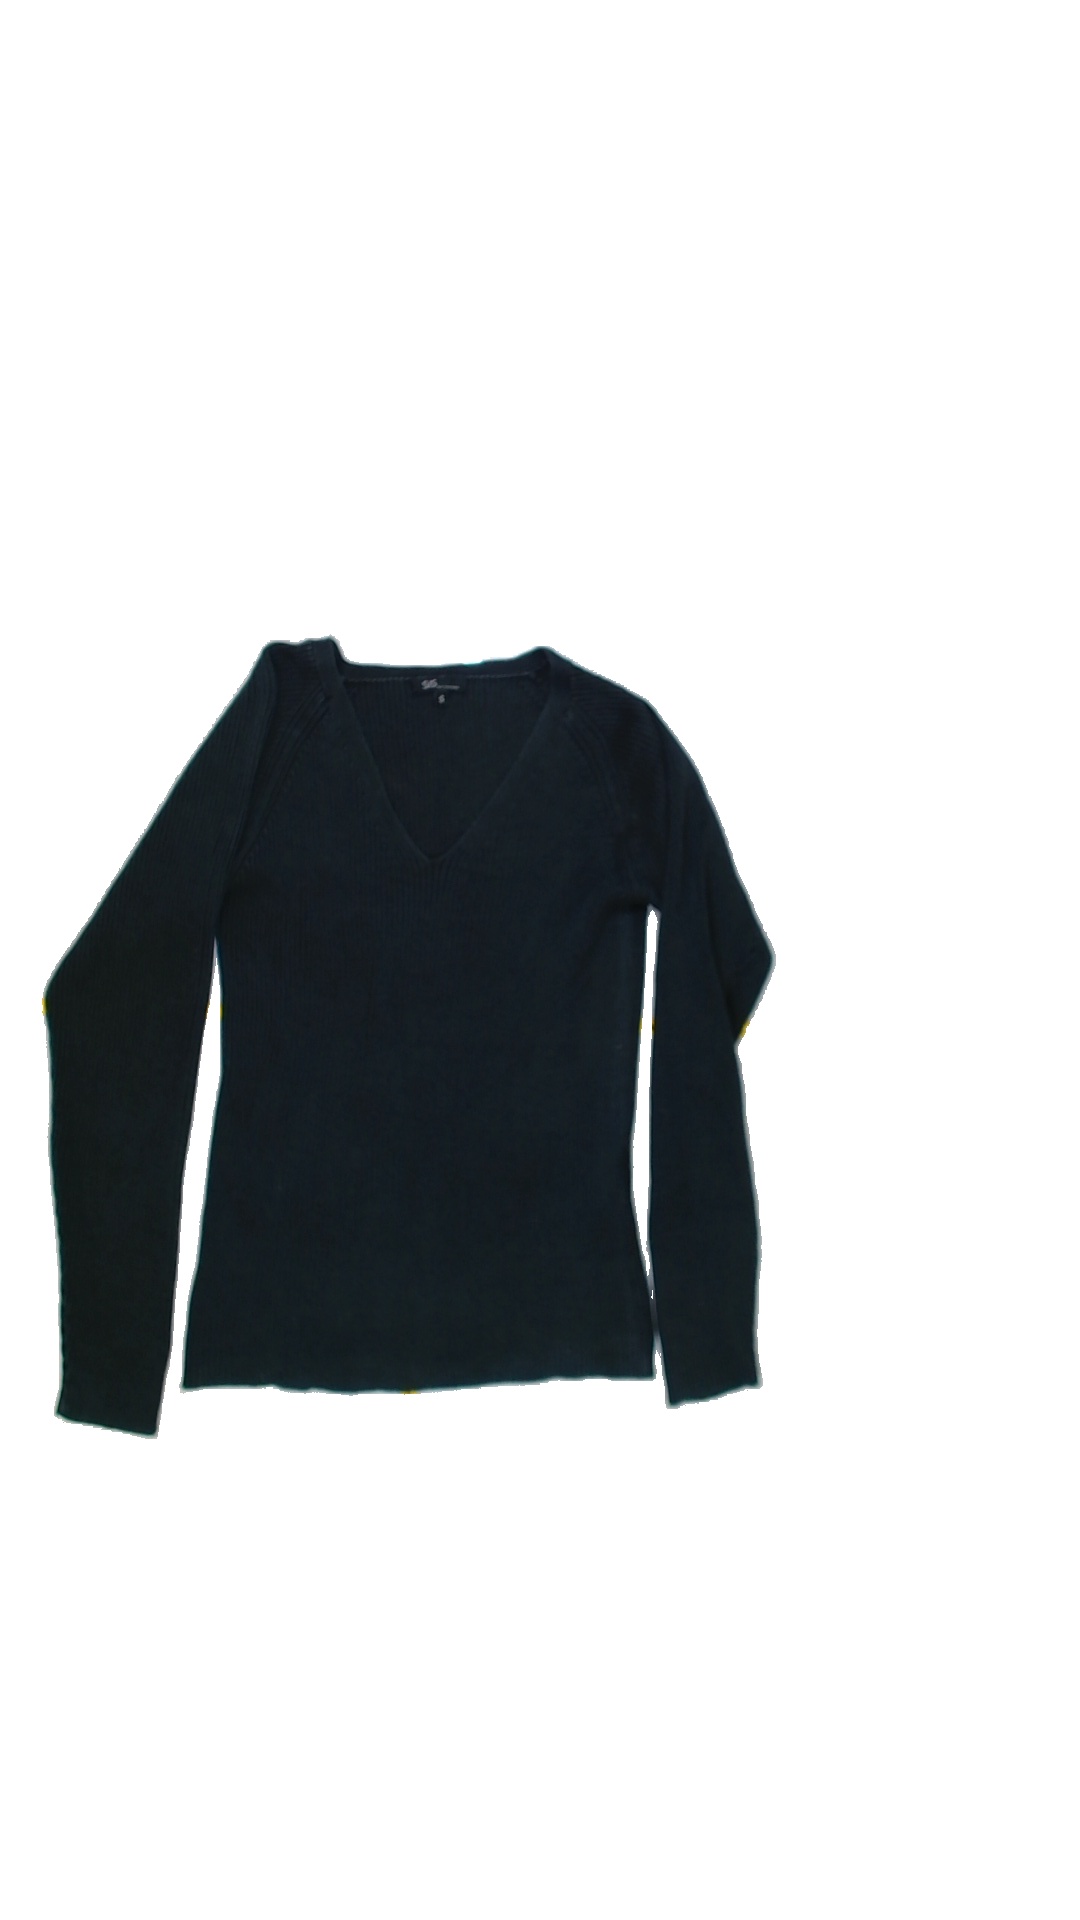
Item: Shirt (Ladies)
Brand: Not Applicable
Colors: Blue
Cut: Regular, V-collar
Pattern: Plain
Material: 100%cotton
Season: All
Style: No trend
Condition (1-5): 4
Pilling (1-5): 4
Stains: Yes
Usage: Export
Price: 50-100